Francis Tolentino

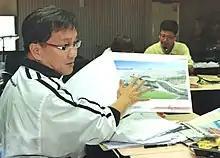
Francis Tolentino as MMDA Chairman

On July 27, 2010, Tolentino was appointed the ninth chairman of the Metropolitan Manila Development Authority (MMDA). He is the first and only non-resident of Metro Manila to be appointed to the post.